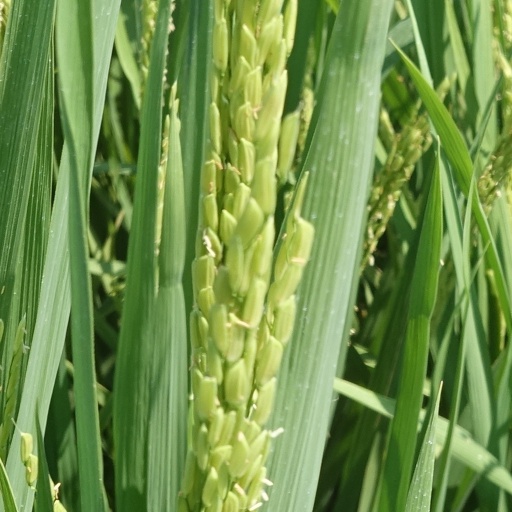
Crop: rice